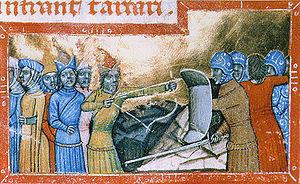
Les invasions mongoles de la Hongrie sont une série d'expéditions militaires organisées par l'Empire mongol, puis la Horde d'or, entre 1241 et 1286. Elles visent le Royaume de Hongrie et s'achèvent par la défaite des Mongols.
L’invasion mongole de l'Europe au XIIIᵉ siècle désigne l'action militaire d'une puissance asiatique, l'Empire mongol, pour envahir et conquérir des parties de l'Europe grâce à son armée.